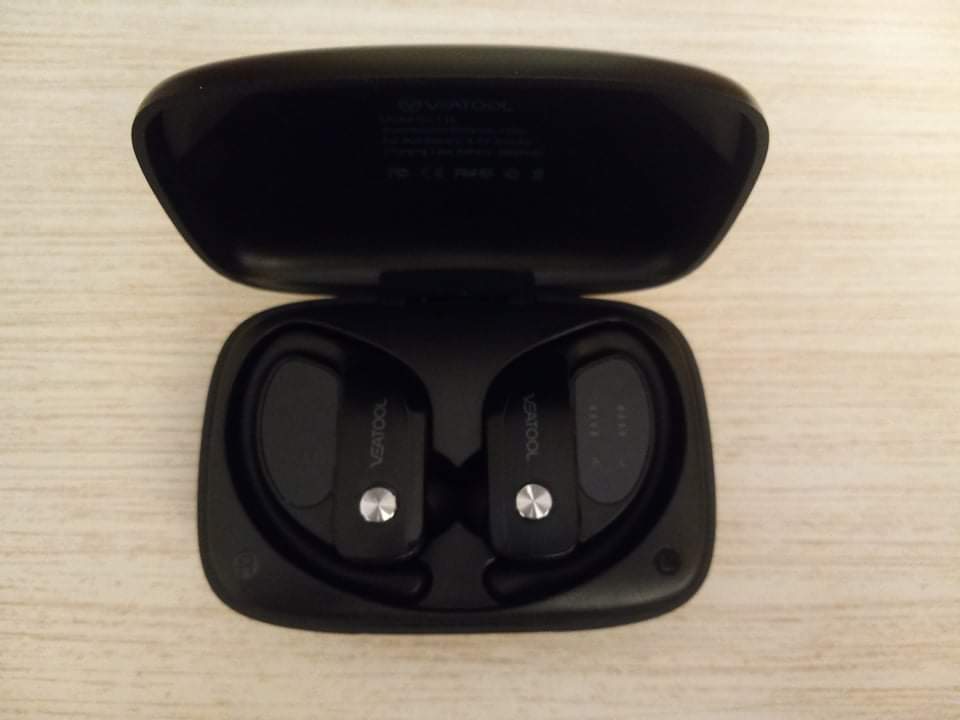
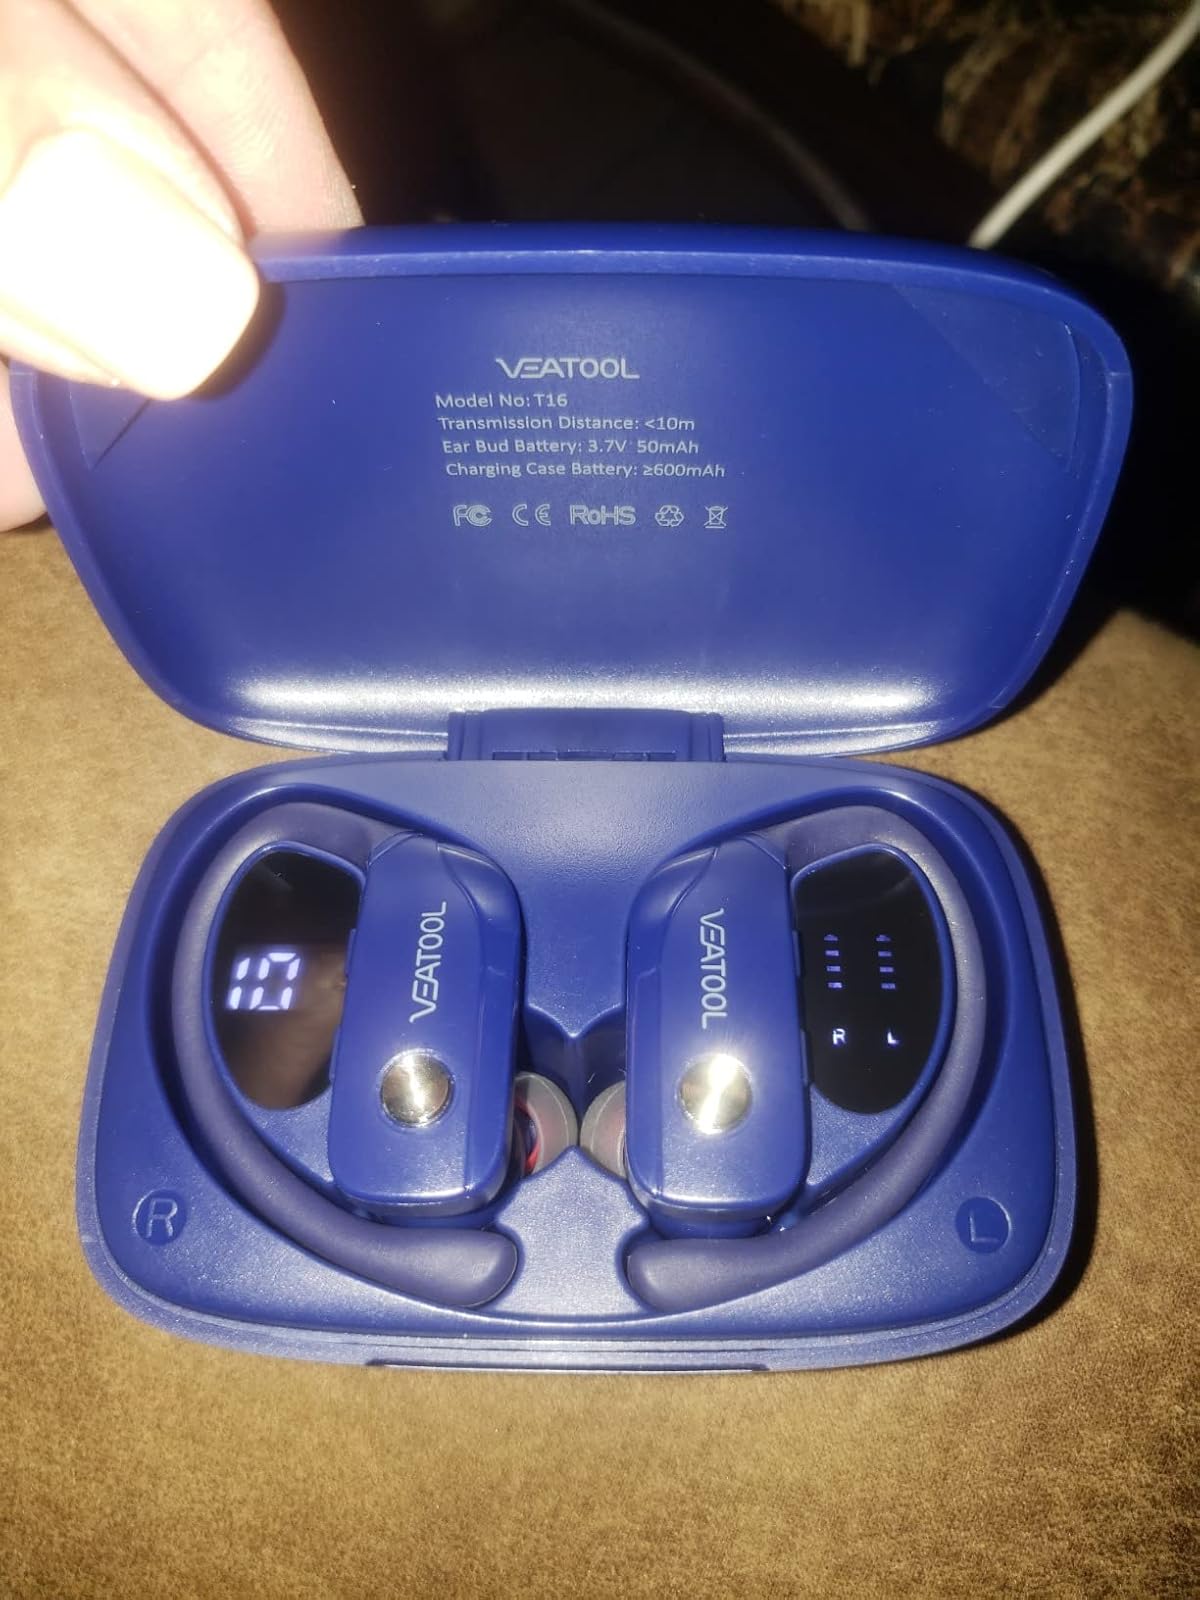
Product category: earbuds
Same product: no